List of Best Selling Soul Singles number ones of 1972

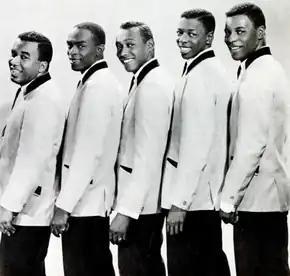
The Spinners topped the chart for the first time with "I'll Be Around".

"Billboard" published a weekly chart in 1972 ranking the top-performing singles in the United States in soul music and related African American-oriented music genres; the chart has undergone various name changes over the decades to reflect the evolution of such genres and since 2005 has been published as Hot R&B/Hip-Hop Songs. In 1972, it was published under the title Best Selling Soul Singles, and 21 different singles topped the chart.